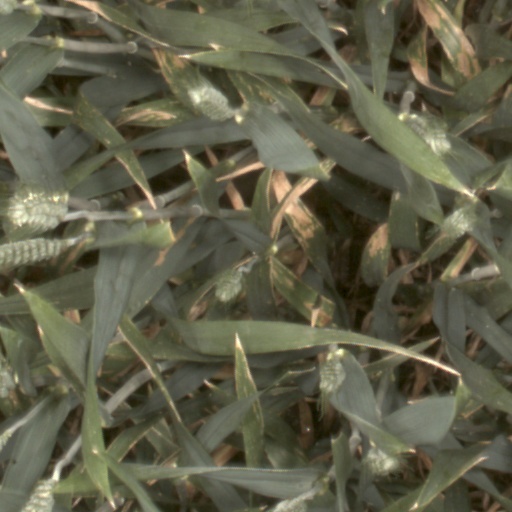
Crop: wheat